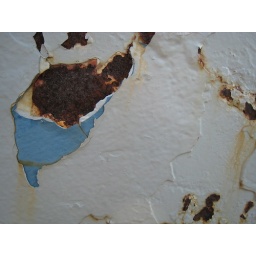
Some nice decay / rust on the bridge to the beach in Chicago by Lincoln Park.